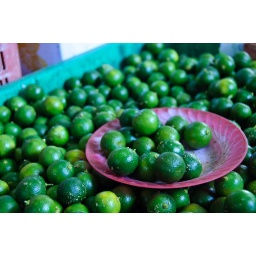
Limes on a local market in Sarawak.They don't have much fruits there.